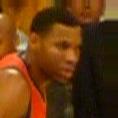
Age: 28